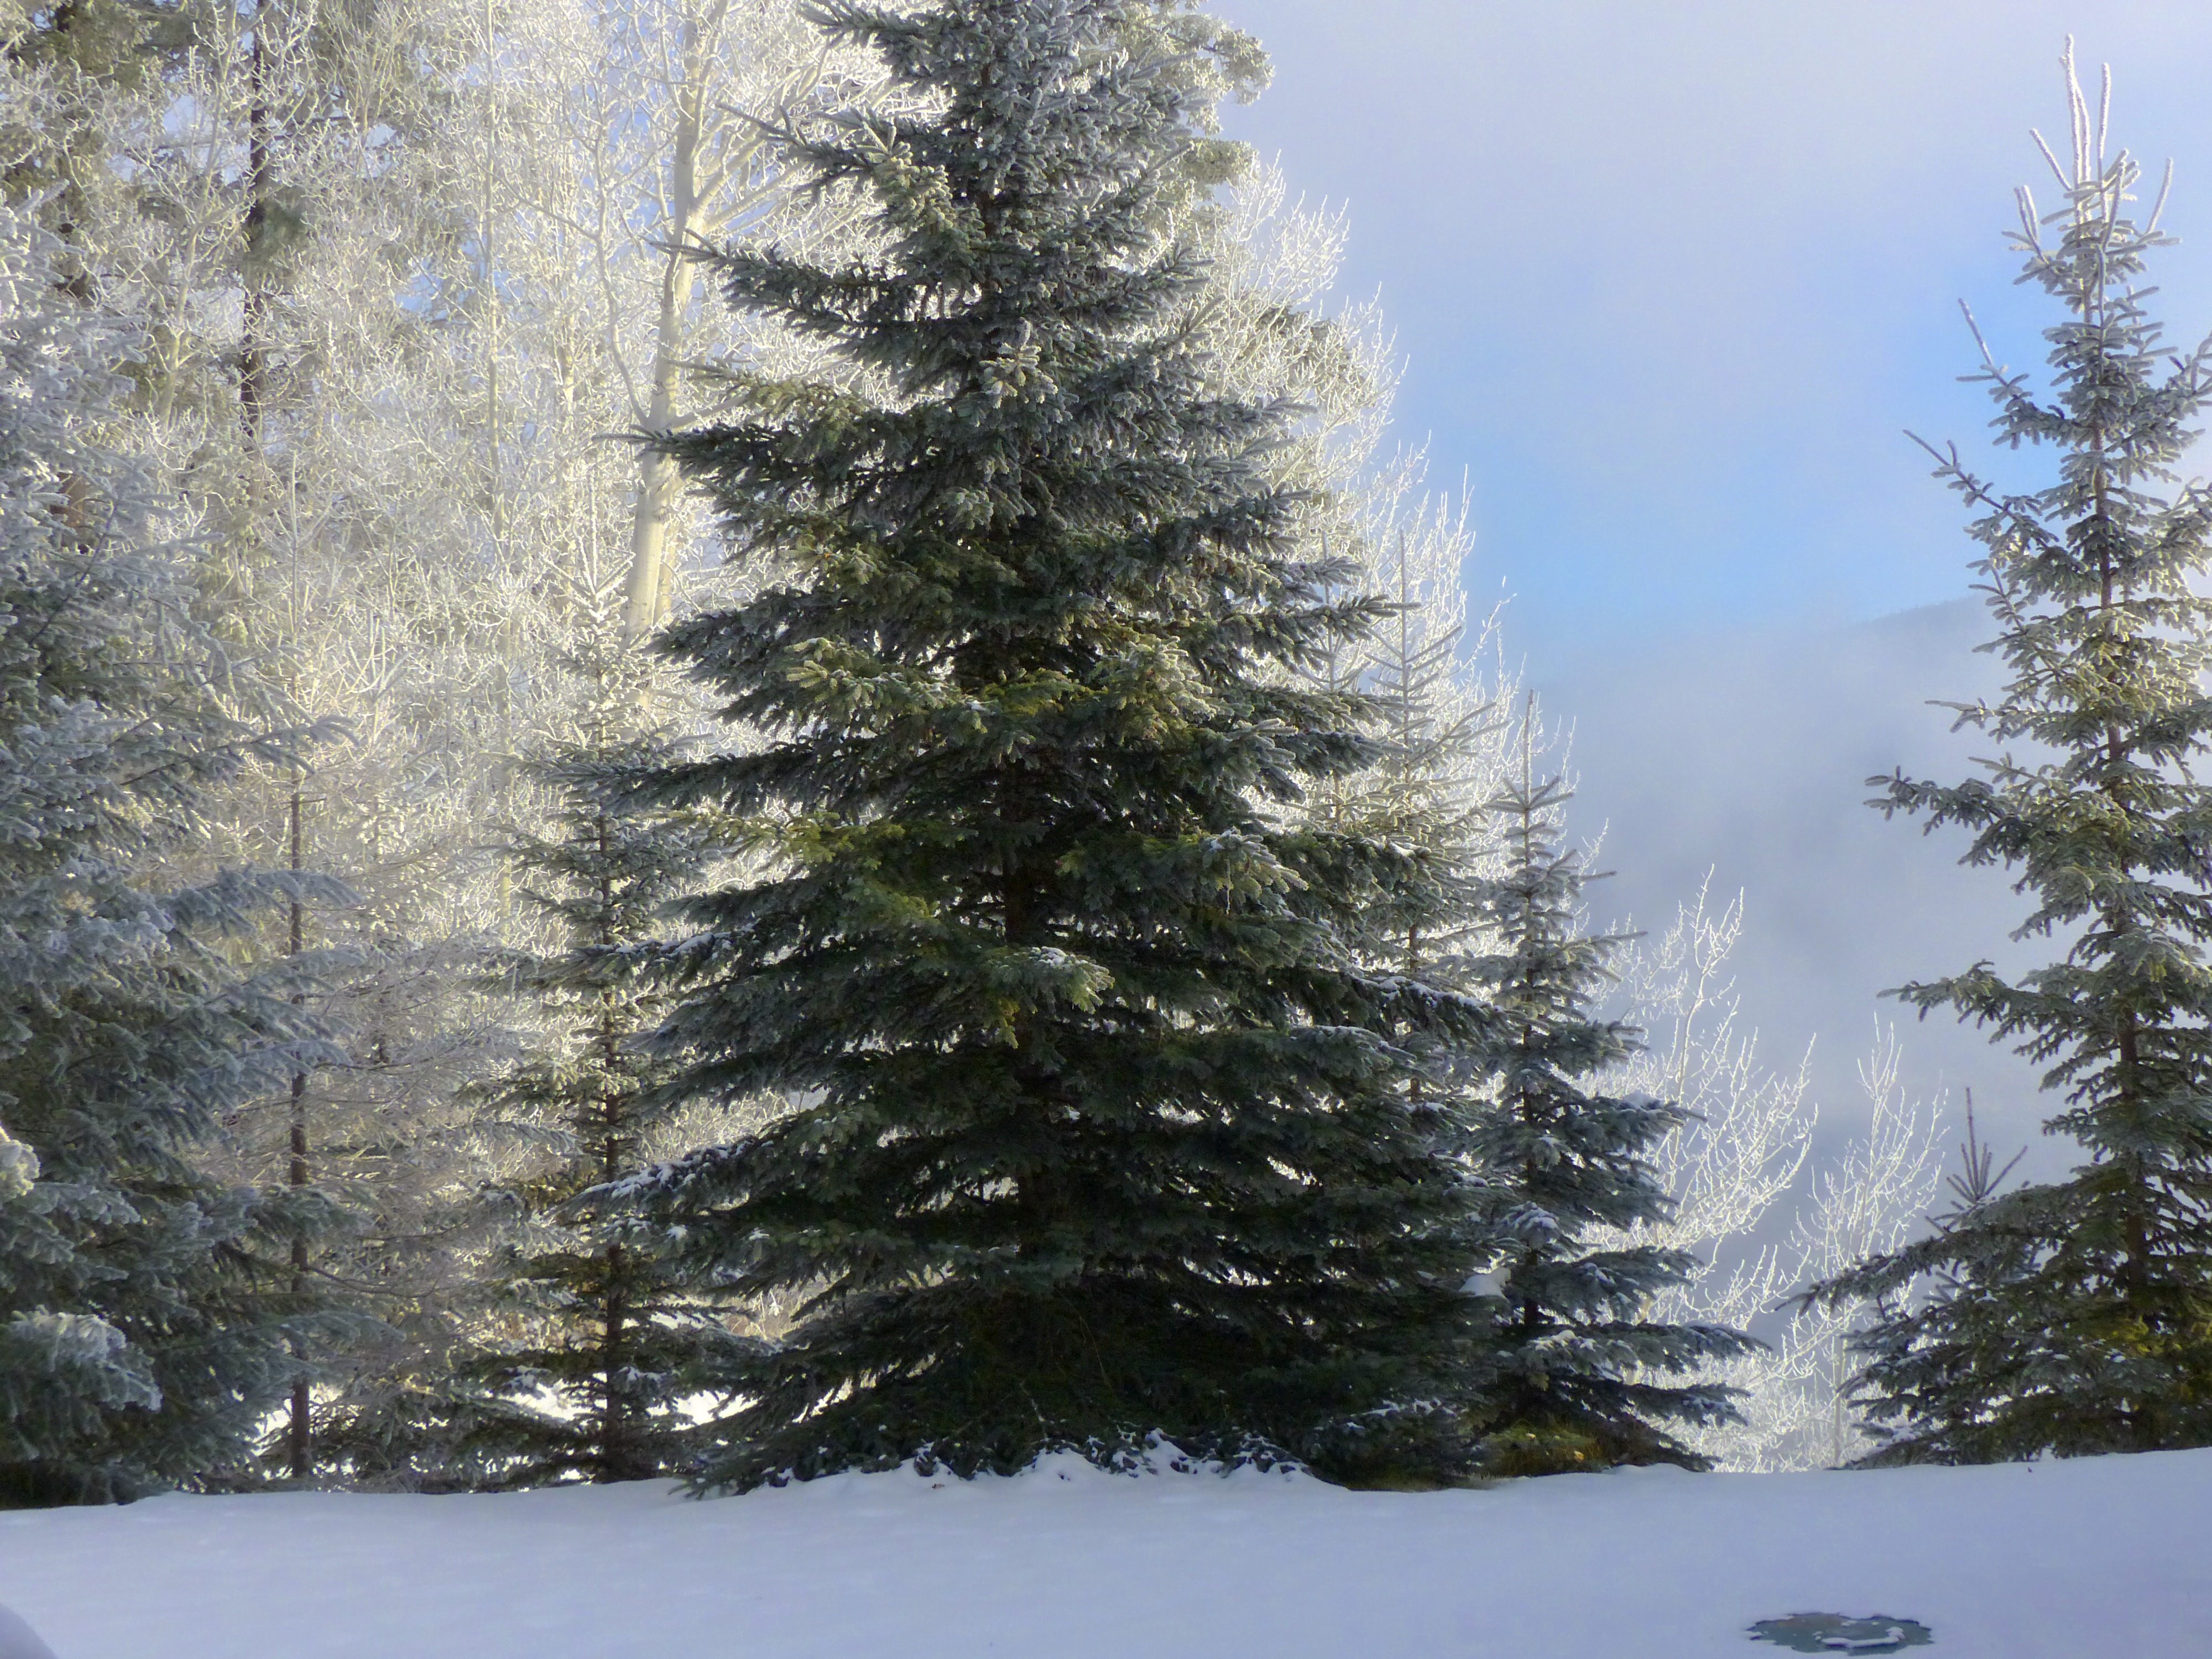
tree, nature, forest, branch, snow, winter, plant, frost, evergreen, weather, frozen, fir, season, conifer, close up, spruce, frosted, wintry, winter magic, larch, rime, hoarfrost, freezing, ice cold, pine family, woody plant, temperate coniferous forest, land plant, white frost